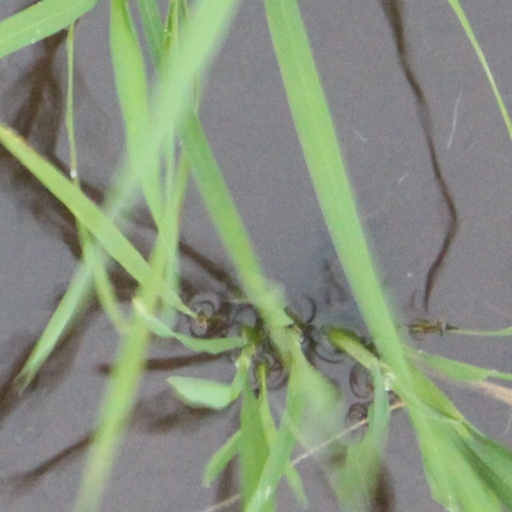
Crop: rice